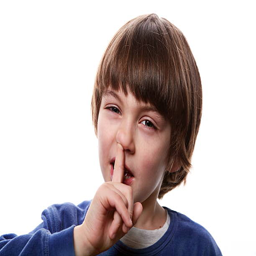
little boy picking a finger up his nose